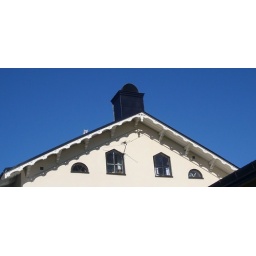
this one for the &amp;quot;capitalism&amp;quot; competition. note how the lines of the roof are marred by the TV ariel out of the window